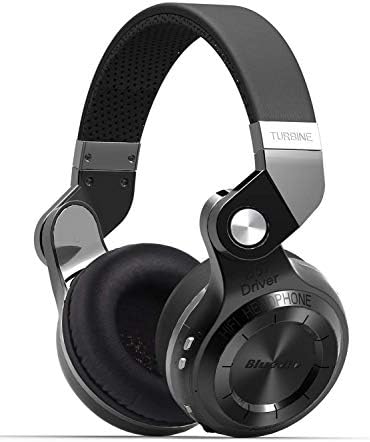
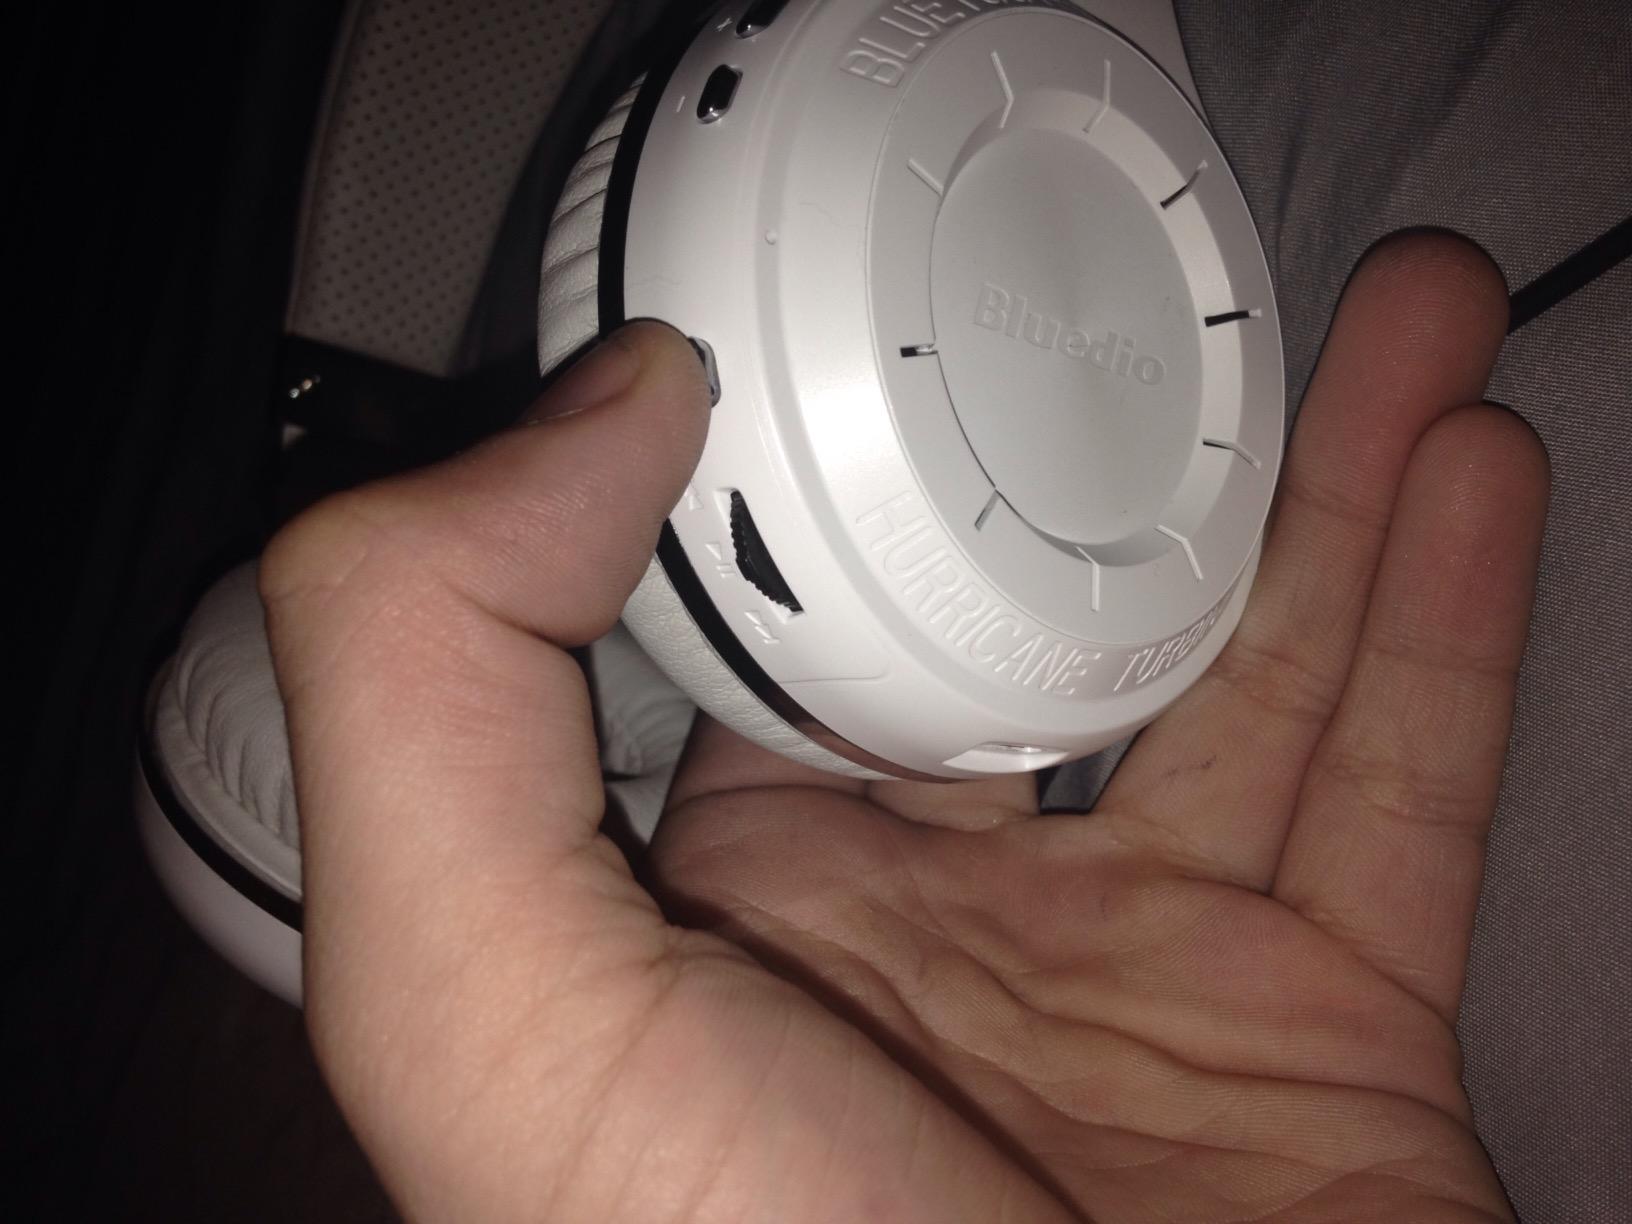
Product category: headphones
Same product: no